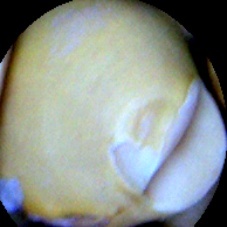
Label: Broken